Hollywood Hills West, Los Angeles

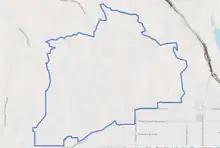
The Hollywood Hills West neighborhood of the city of Los Angeles, as drawn by the "Los Angeles Times"

Hollywood Hills West touches Studio City on the north, Hollywood Hills on the east, Hollywood and West Hollywood on the south, and Beverly Hills and Coldwater Canyon on the west. The neighborhood is bisected by Laurel Canyon Boulevard and is bordered on the east by Outpost Drive and on the south by an irregular line that includes Franklin Avenue, Fairfax Avenue and Sunset Boulevard, or the West Hollywood city limits. On the west, the neighborhood ends at the Beverly Hills city line (Trousdale Estates), and on the north it stops at Mulholland Drive.